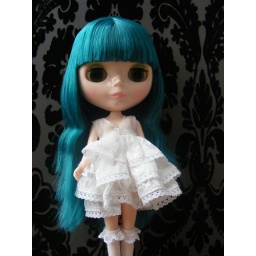
looking cute in white but not her dress